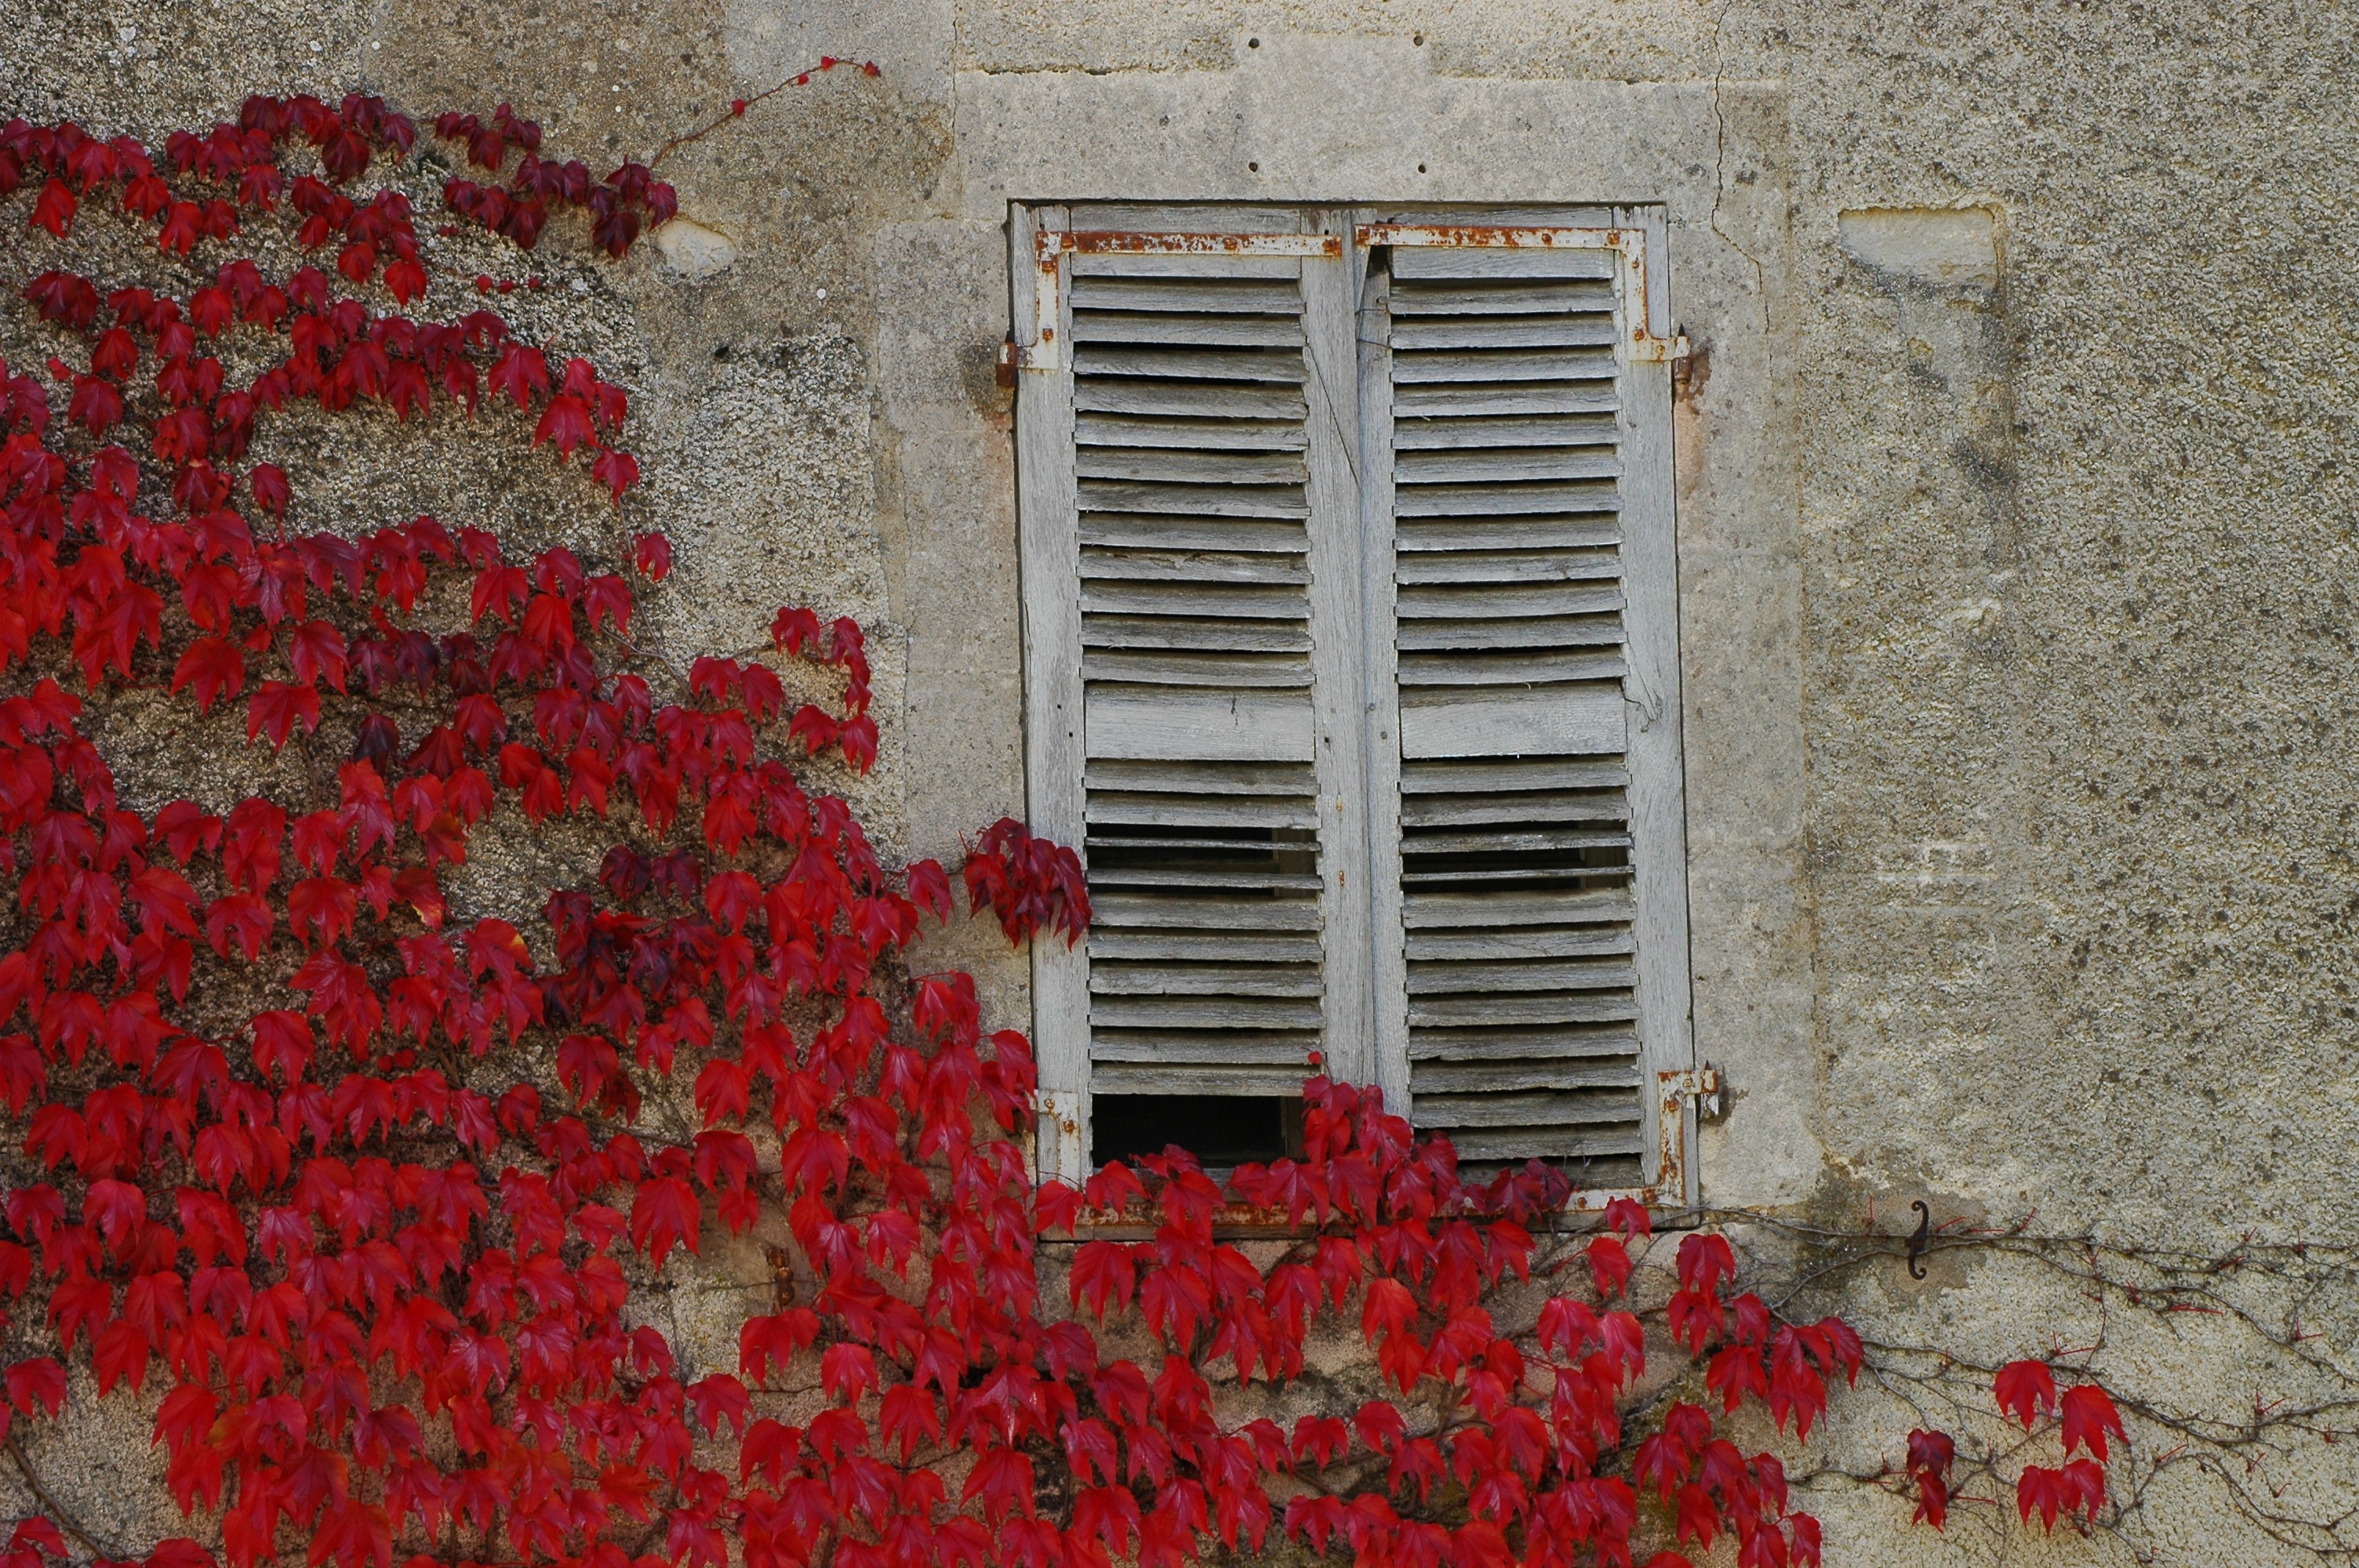
texture, flower, window, wall, wild, red, color, autumn, interior design, leaves, art, transience, shutters, leave, flooring, window covering